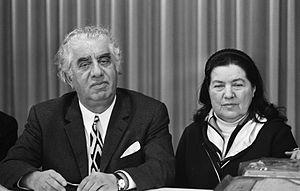
Aram Ilitch Khatchatourian est un compositeur soviétique arménien, né le 24 mai 1903 à Tbilissi et mort le 1ᵉʳ mai 1978 à Moscou.
Nina Vladimirovna Makarova, née le 30 juillet 1908 à Iourino, Gouvernement de Nijni Novgorod, et morte le 15 janvier 1976 à Moscou, est une compositrice et chef d'orchestre russe.